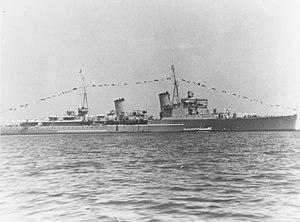
Le HMS Birmingham est un croiseur léger de classe Town en service dans la Royal Navy pendant la Seconde Guerre mondiale.